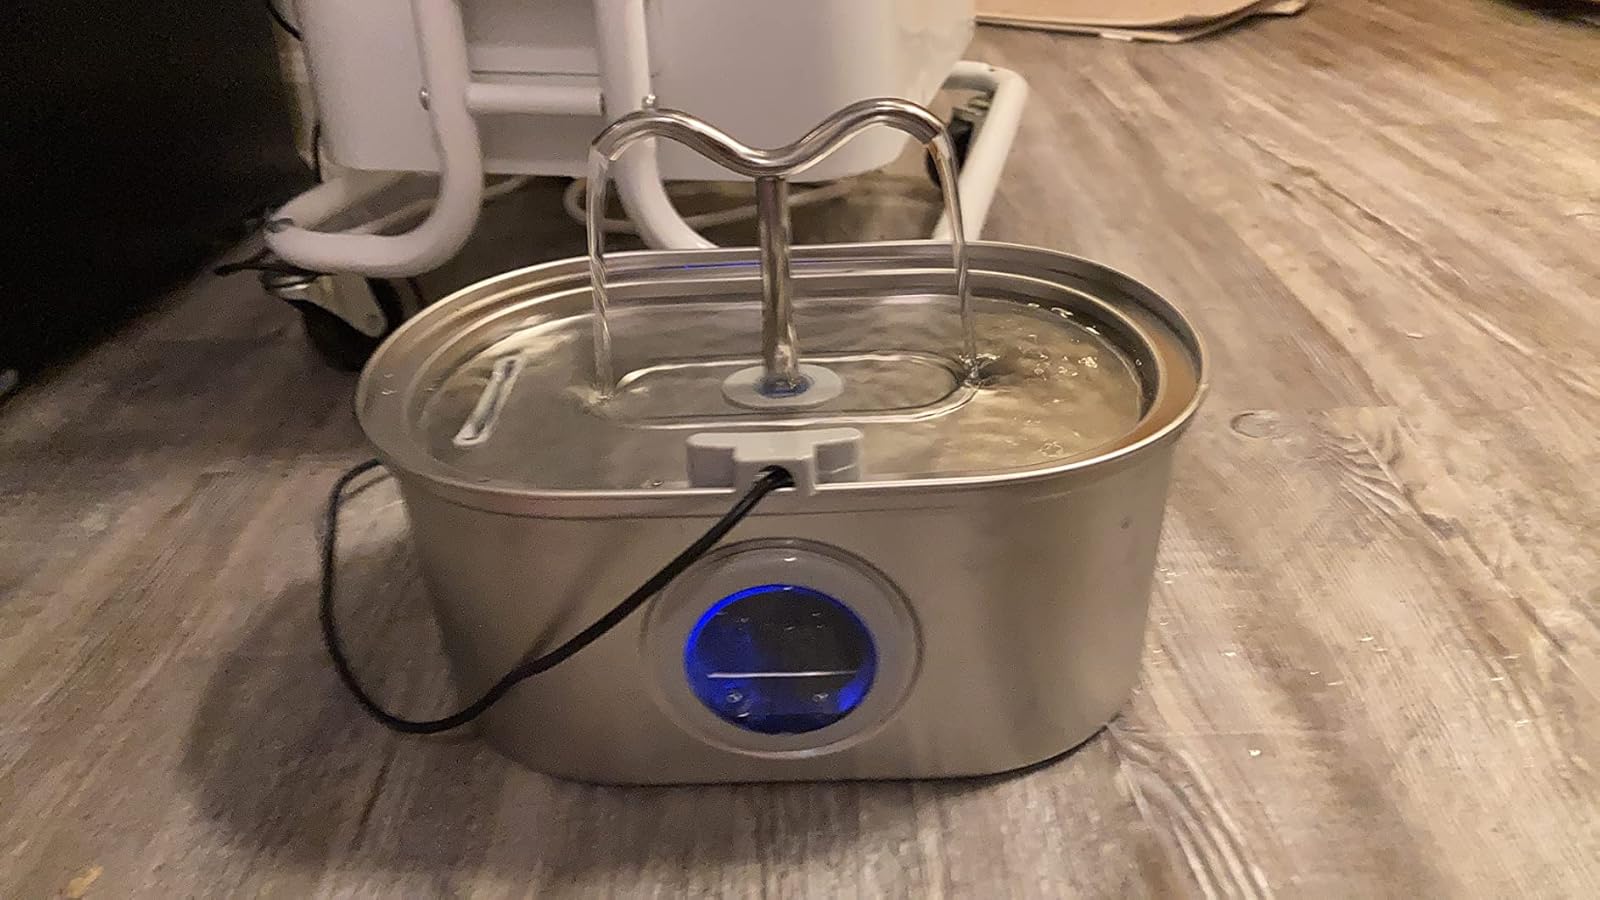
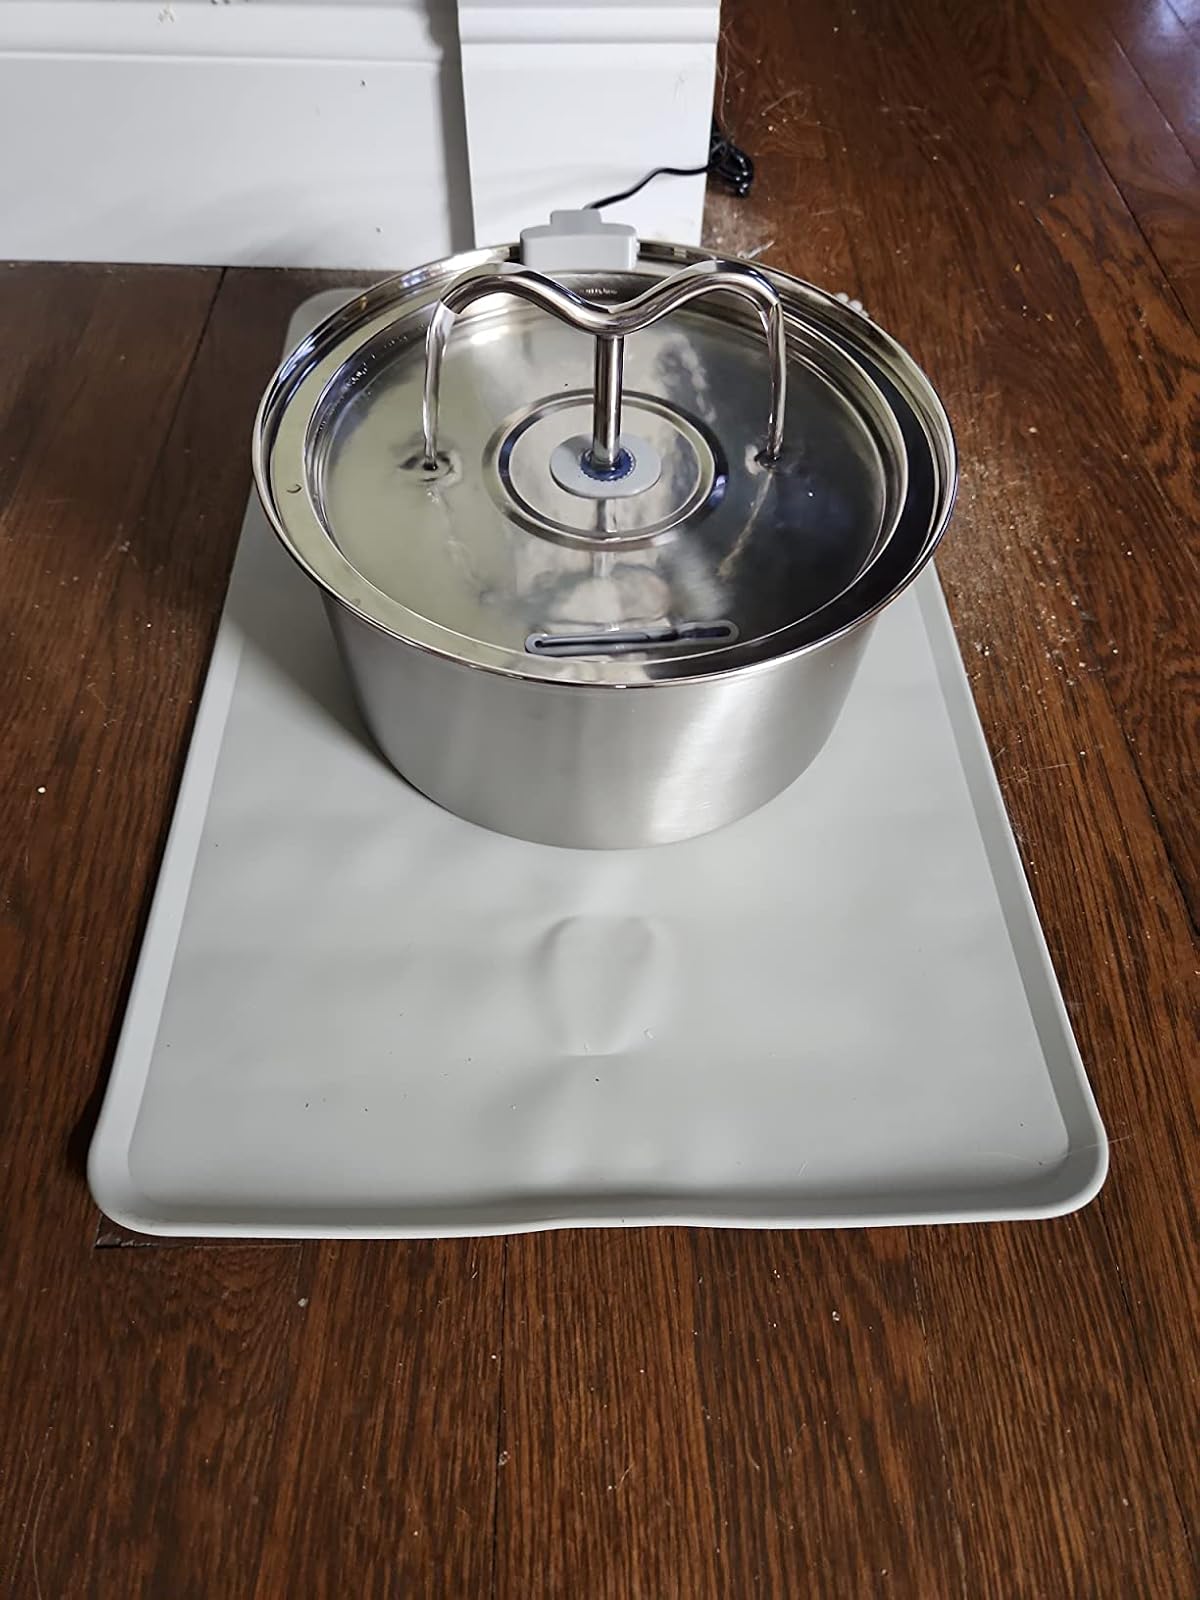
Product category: items_bowl
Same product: no